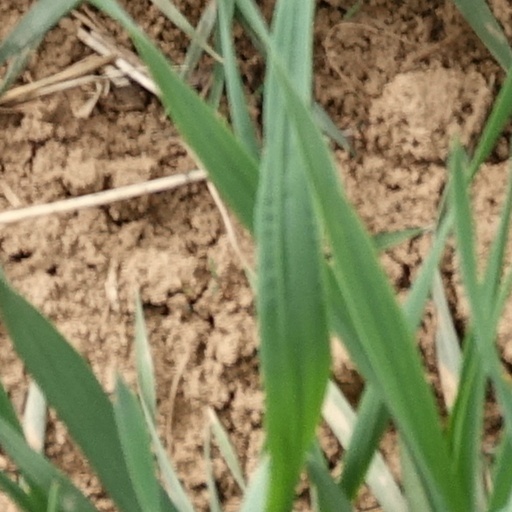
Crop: wheat